George Samson

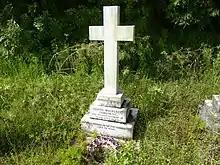
George MacKenzie Samson's grave in Bermuda

On 25 April 1915 during the landing at V Beach on Cape Helles, Seaman Samson, along with three other men (George Leslie Drewry, Wilfred St. Aubyn Malleson, and William Charles Williams) was assisting the commander (Edward Unwin) of their ship , at the work of securing the lighters. He worked all day under very heavy fire, attending wounded and getting out lines. He was eventually seriously wounded by Maxim fire.